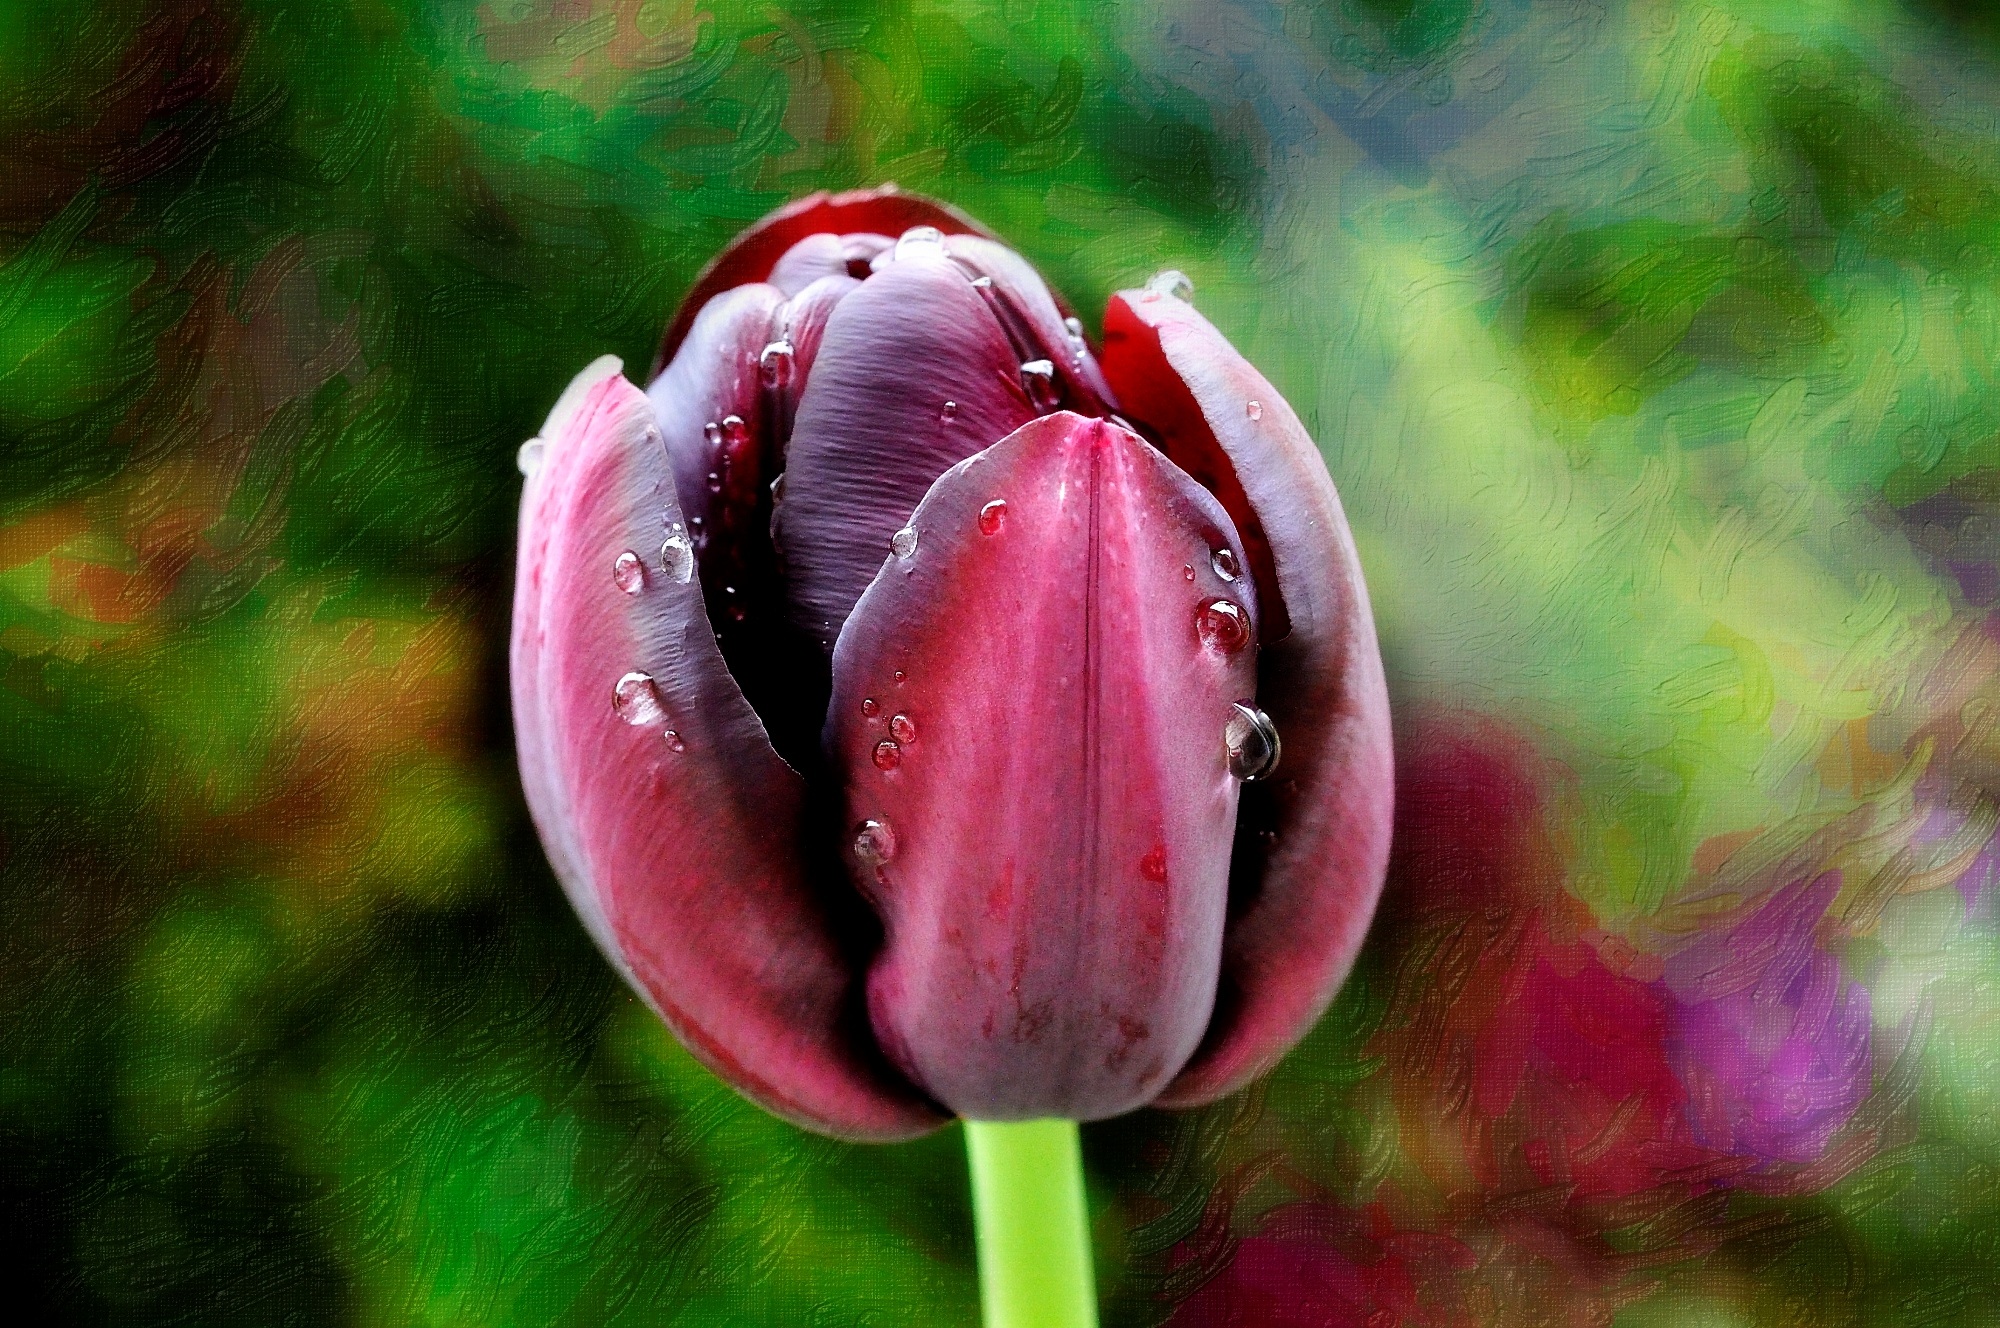
nature, blossom, plant, photography, flower, purple, petal, bloom, tulip, red, botany, close, flora, close up, bud, spring flower, macro photography, flowering plant, schnittblume, lily family, intense color, plant stem, land plant